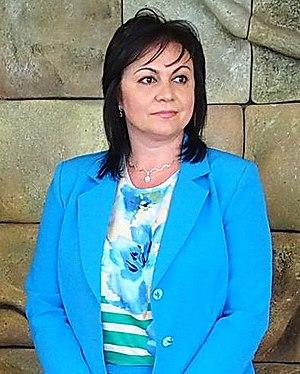
Les élections européennes de 2019 en Bulgarie sont les élections des députés de la neuvième législature du Parlement européen, qui se déroulent du 23 mai au 26 mai 2019 dans tous les États membres de l'Union européenne, dont la Bulgarie où elles auront lieu le 26 mai 2019 pour élire les 17 sièges alloués au pays.
Les élections législatives bulgares de 2021 ont lieu le 28 mars 2021 en Bulgarie. Des élections anticipées étaient un temps jugées probables à la suite d'un scandale immobilier touchant le gouvernement.
Des élections législatives anticipées ont eu lieu en Bulgarie le 26 mars 2017.